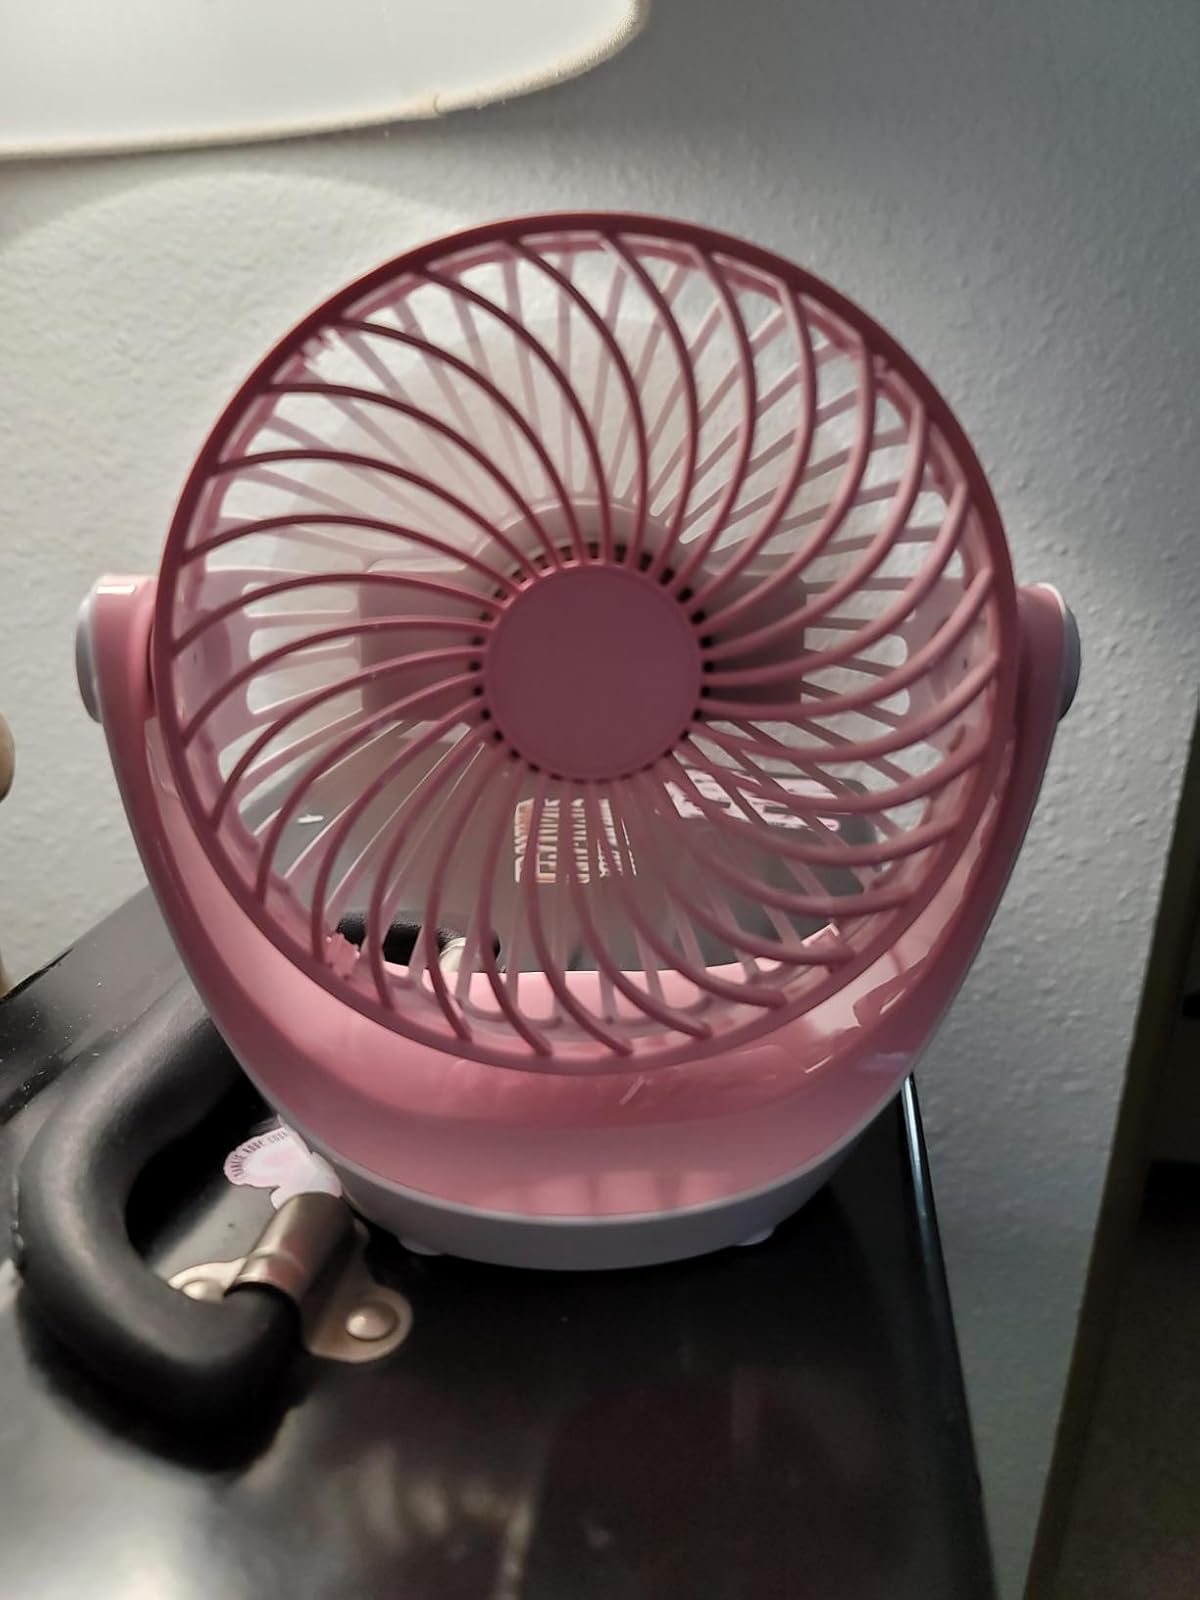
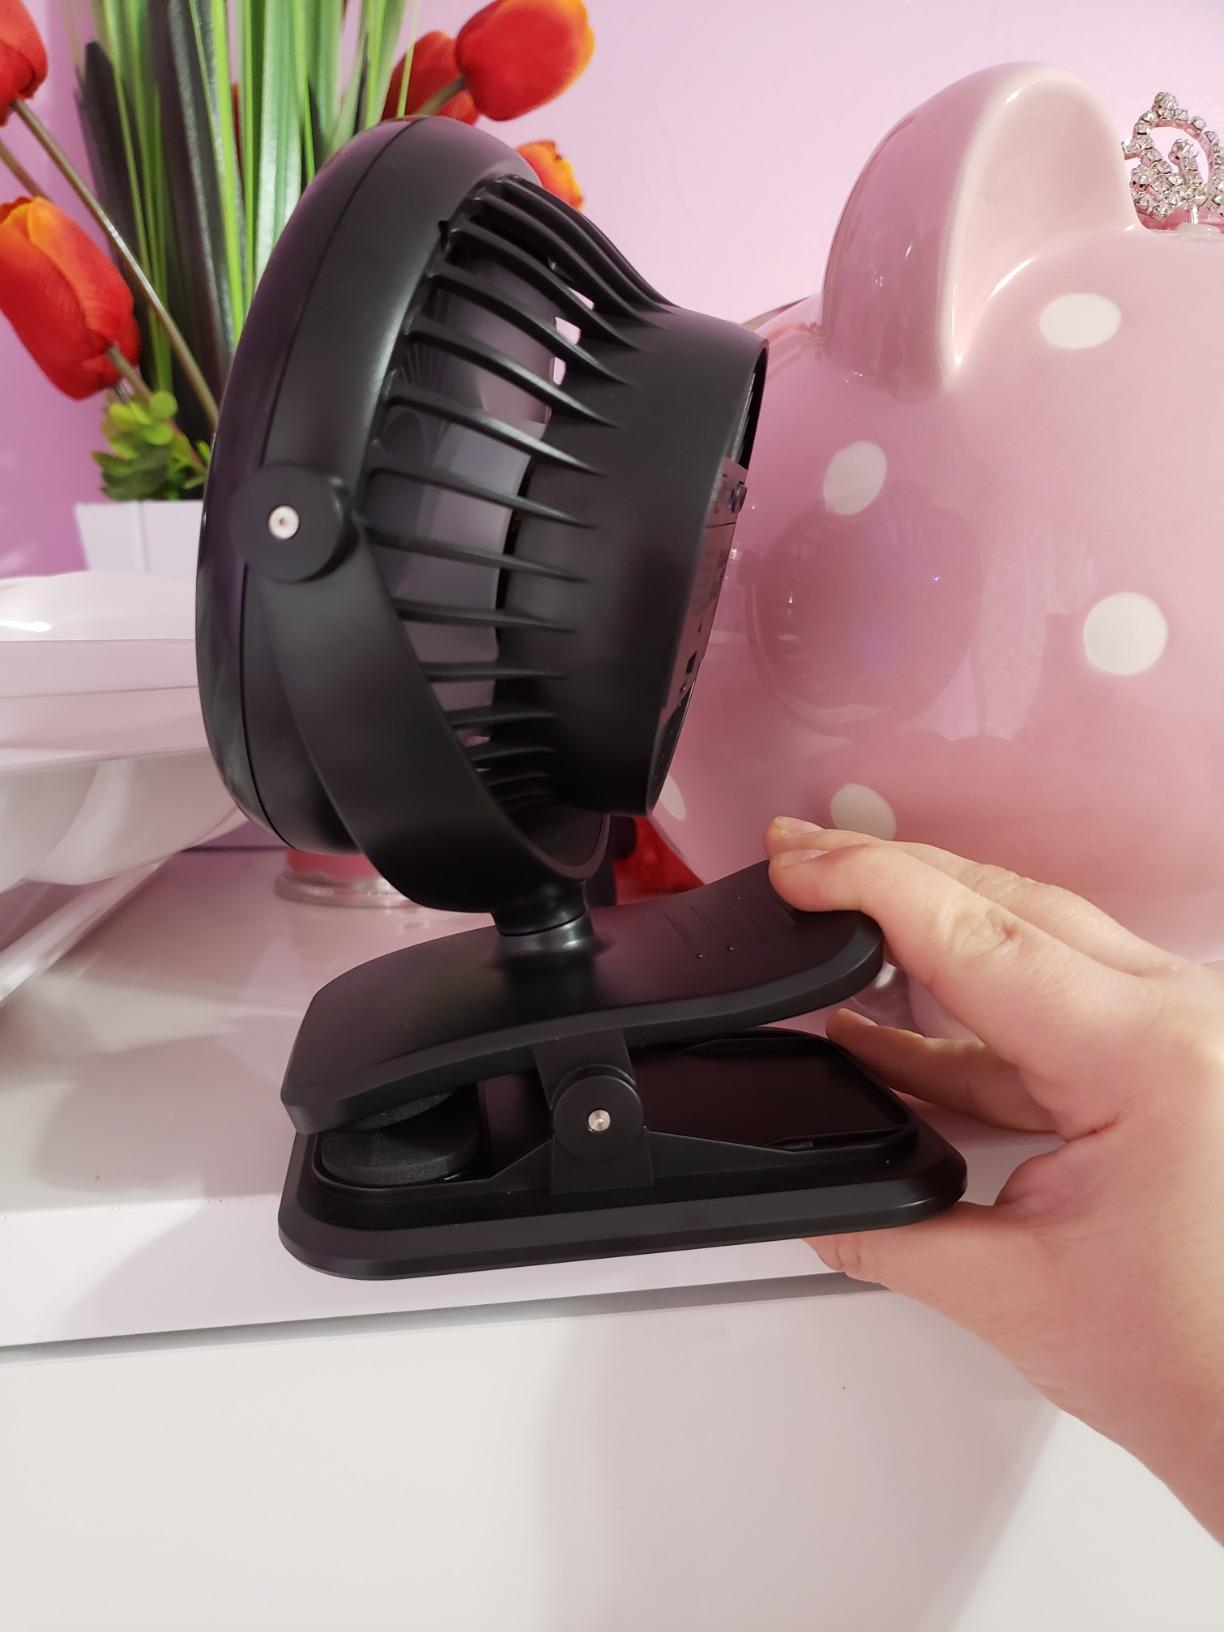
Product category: fan
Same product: no